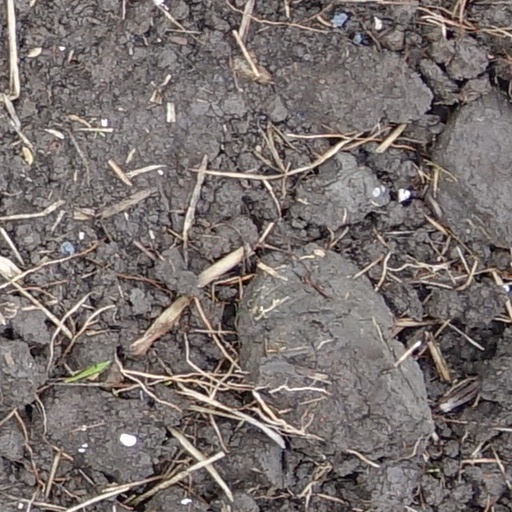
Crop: wheat